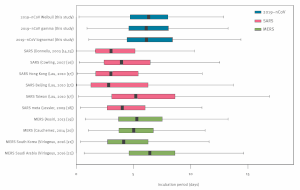
COVID-19 / Symptomer
Estimerede inkubationstider for tre forskellige coronavirus-sygdomme, COVID-19, SARS og MERS.
COVID-19,